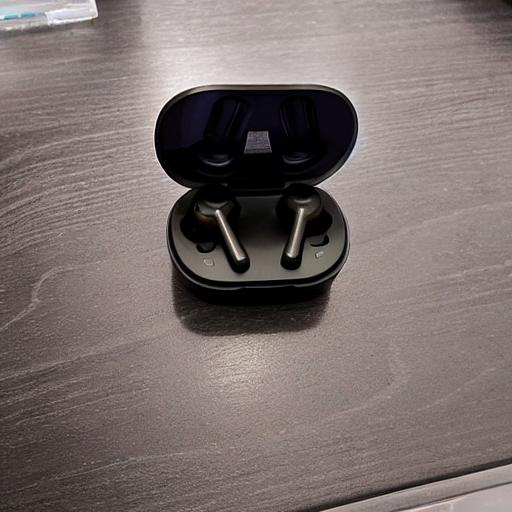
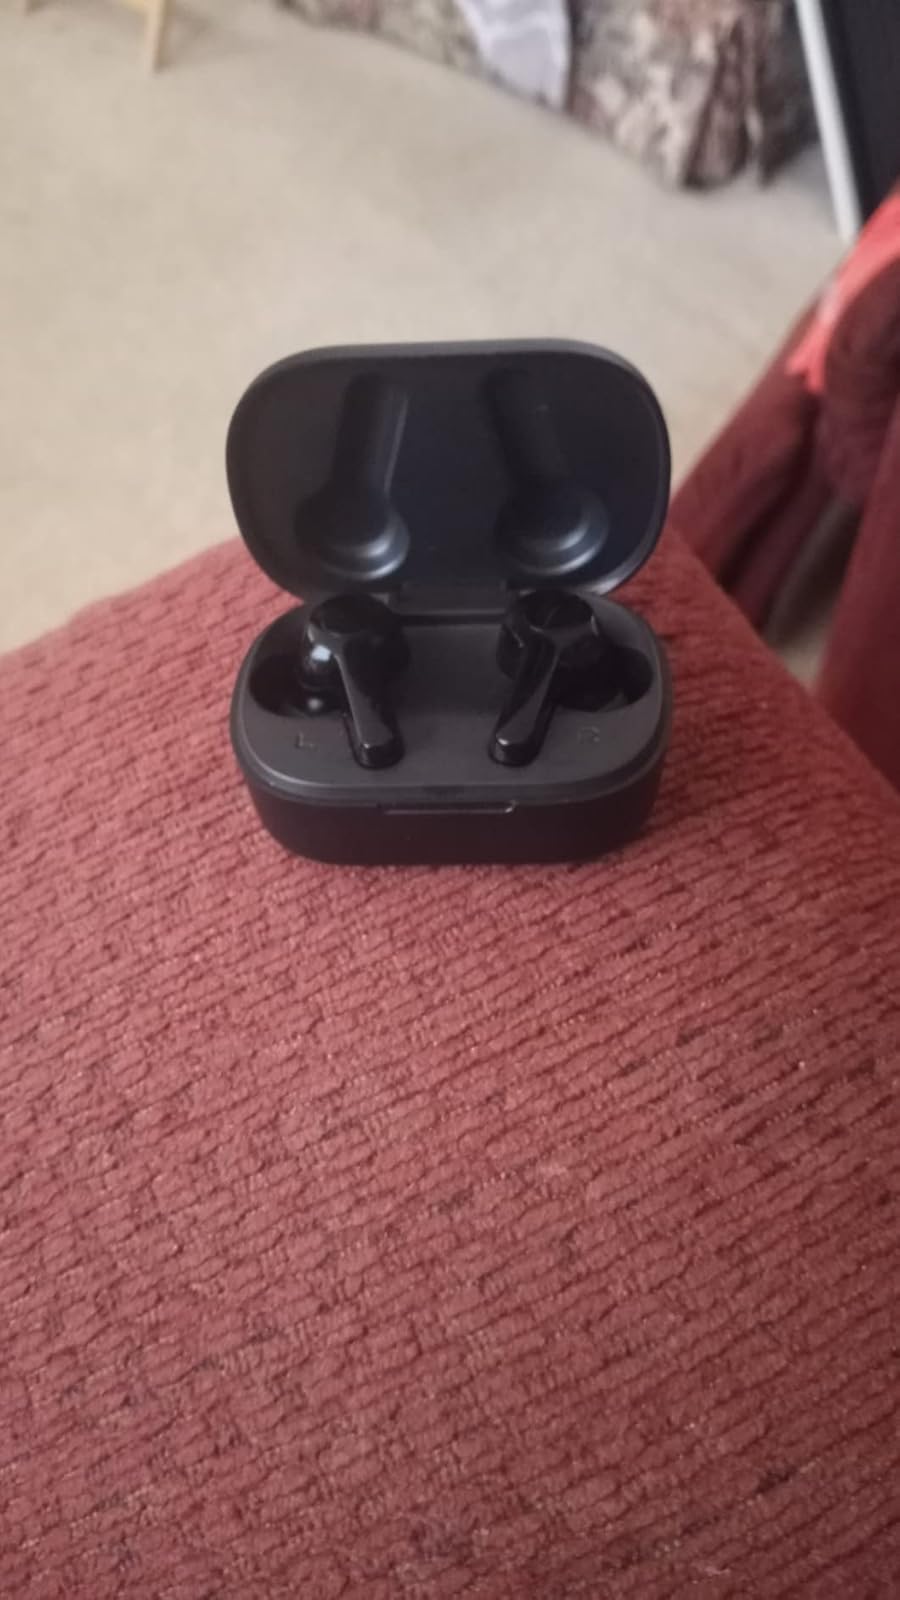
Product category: earbuds
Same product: no